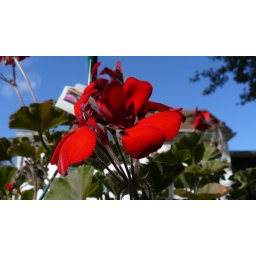
red flowers by lynzee